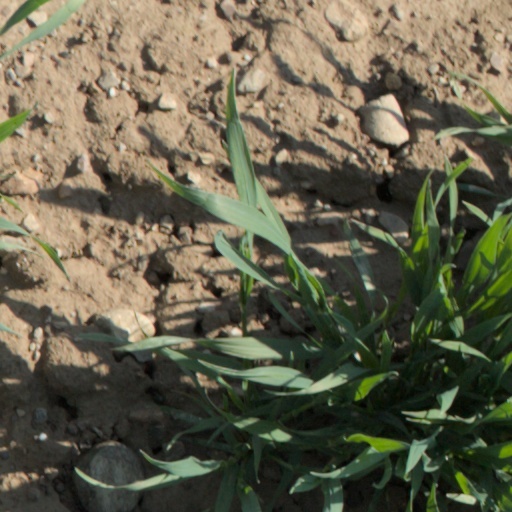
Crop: wheat